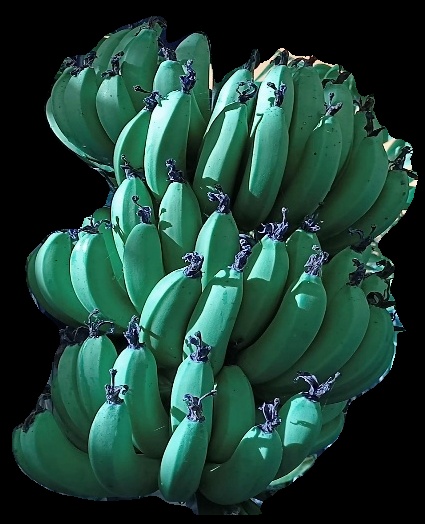
Variety: pachbale
Grade: grade1